University of Saskatchewan

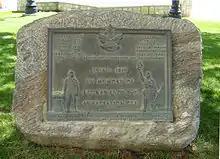
Plaque commemorating World War I veterans: "1914–1918 In Memory of All Ranks of the 46th Battalion C.E.F. They are too near to be great, but our children shall understand when and how our fate was changed, and by whose hand."

Designed by David Robertson Brown (architect), the Memorial Gates were erected in 1927 at the corner of College Drive and Hospital Drive in honour of the University of Saskatchewan alumni who served in the First World War. A stone wall bears inscriptions of the names of the sixty seven university students and faculty who lost their lives while on service during World War I. The hallways of the Old Administrative Building (College Building) at the University of Saskatchewan are decorated with memorial scrolls in honour of the University of Saskatchewan alumni who served in the World Wars.